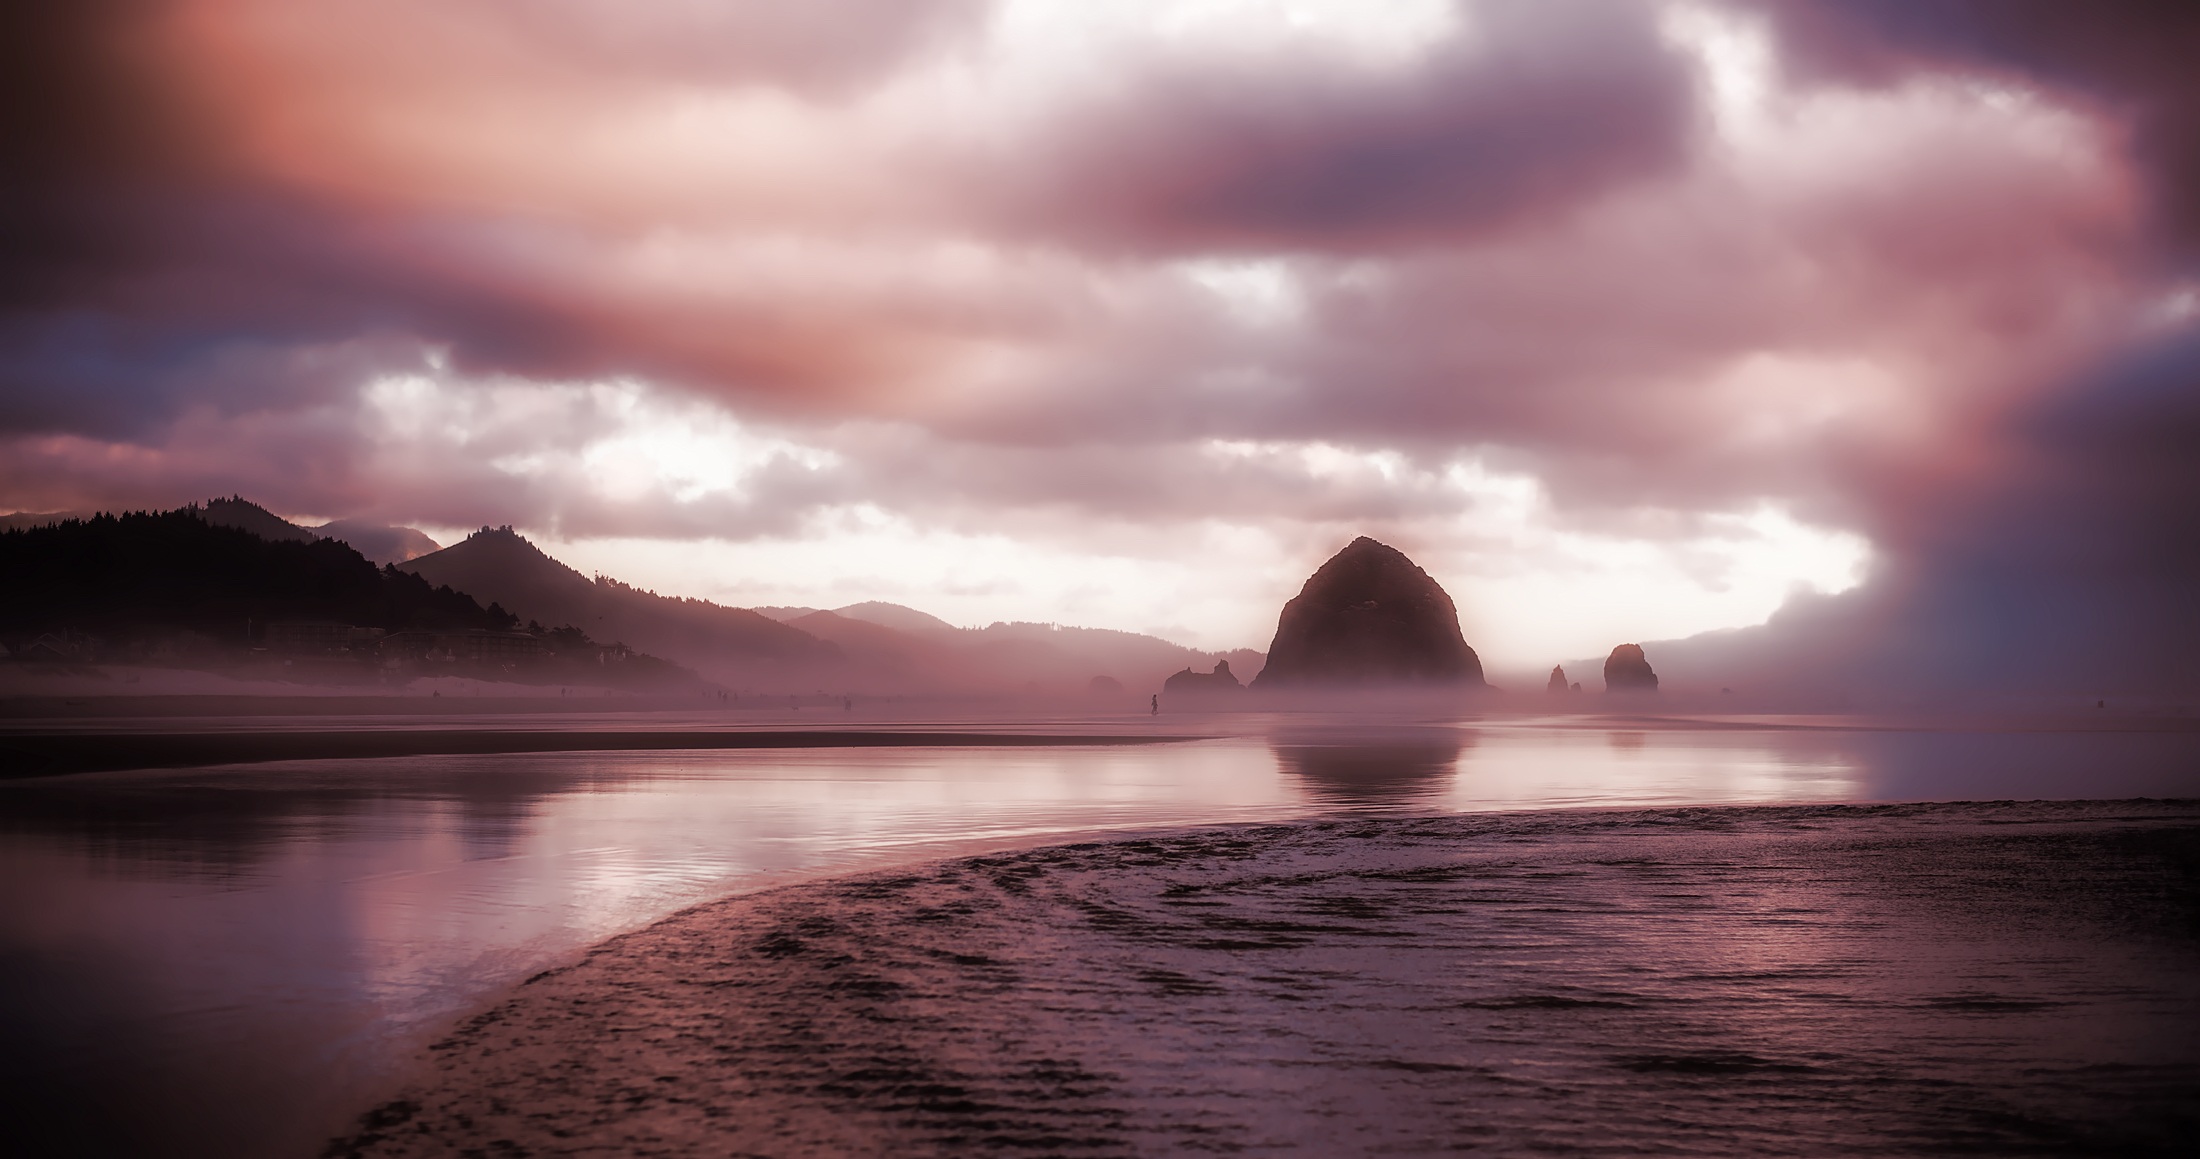
beach, sea, coast, water, ocean, horizon, light, cloud, sky, fog, sunrise, sunset, mist, sunlight, morning, wave, dawn, panorama, dusk, evening, reflection, bay, darkness, moonlight, rocks, outdoors, hdr, clouds, mountains, reflections, beautiful, silhouettes, oregon, meteorological phenomenon, cannon beach, atmospheric phenomenon